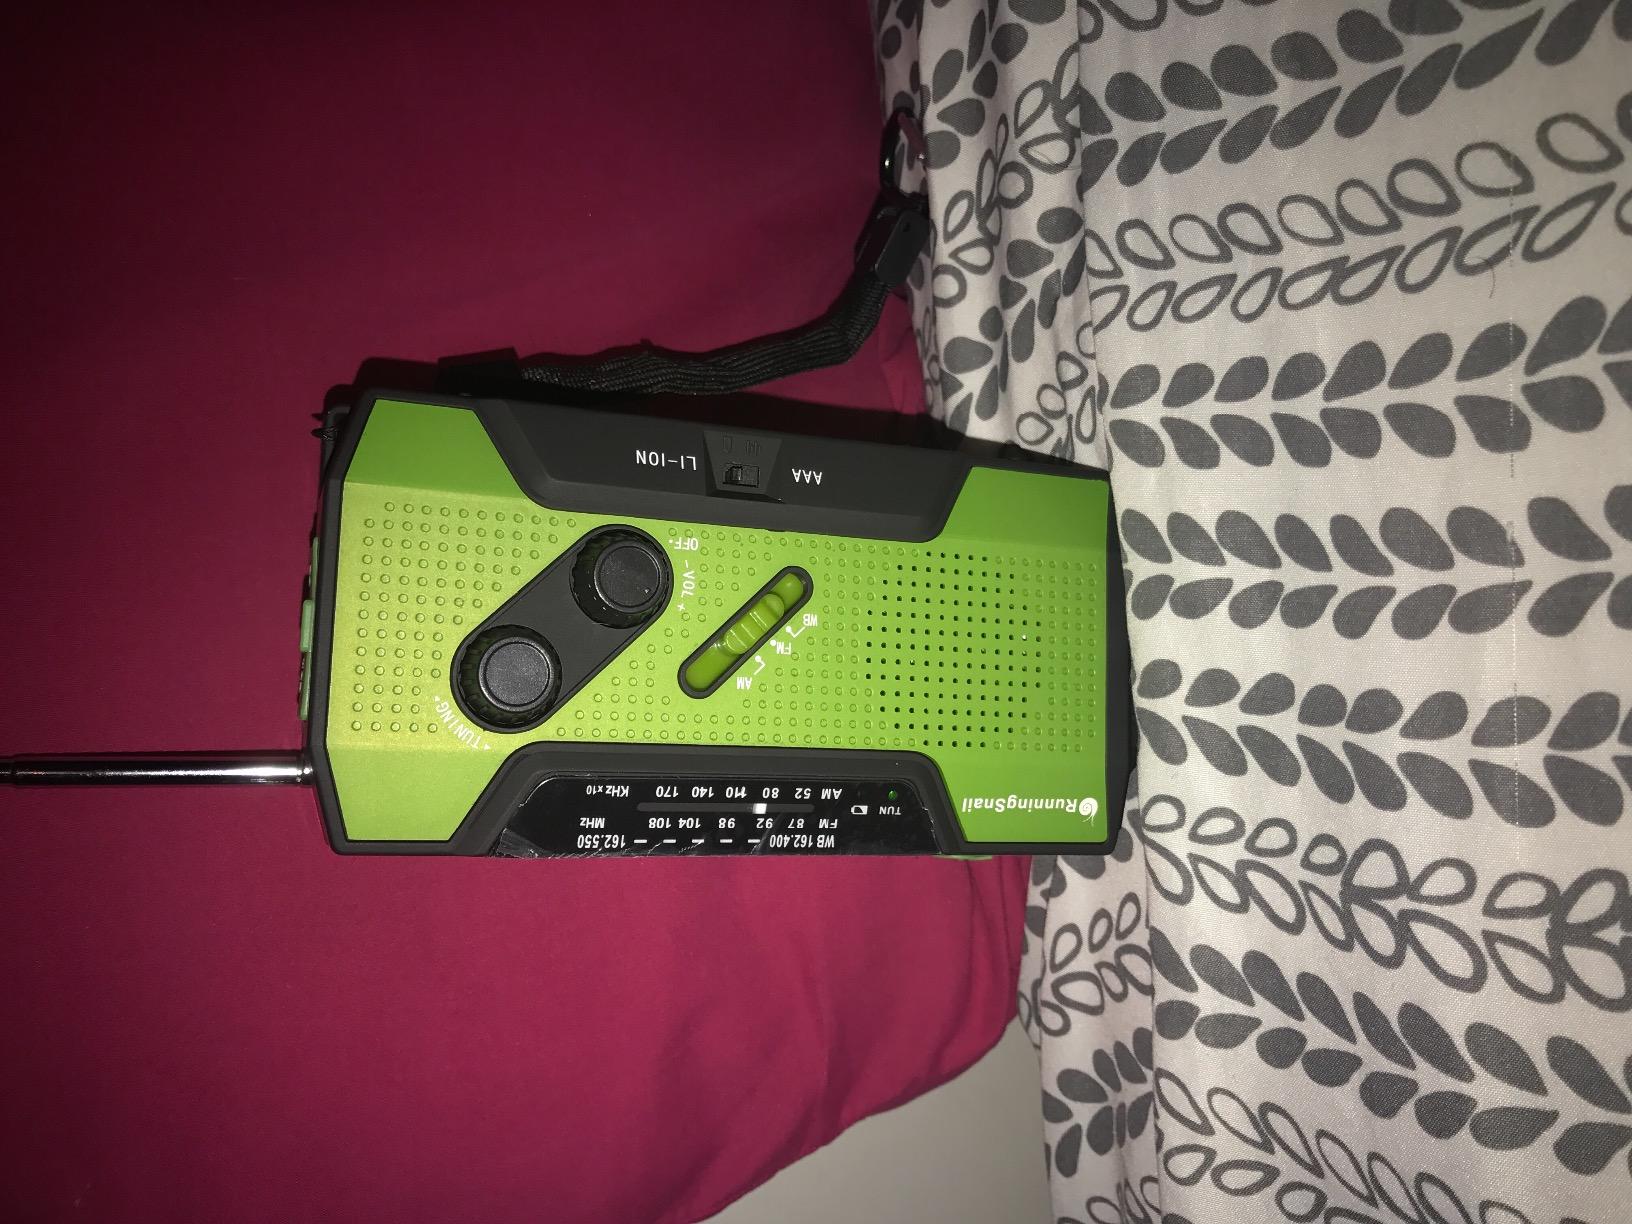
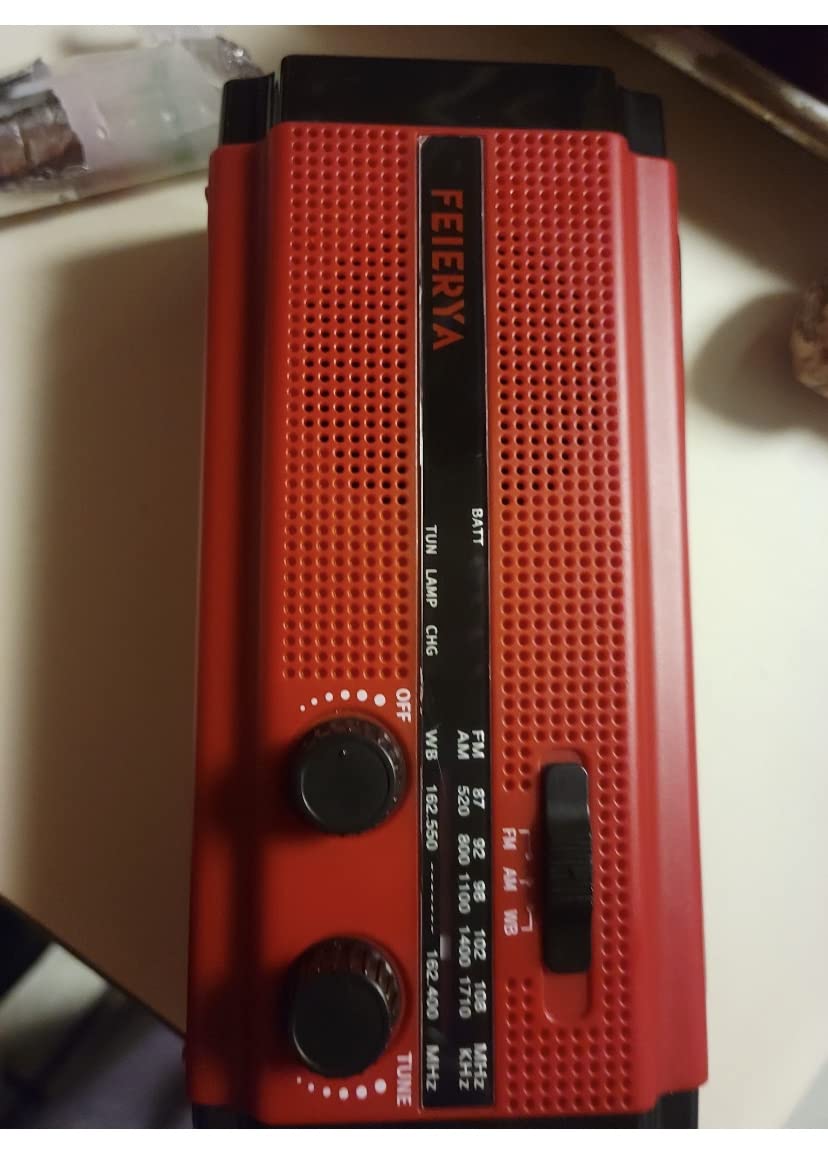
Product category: radio
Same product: no